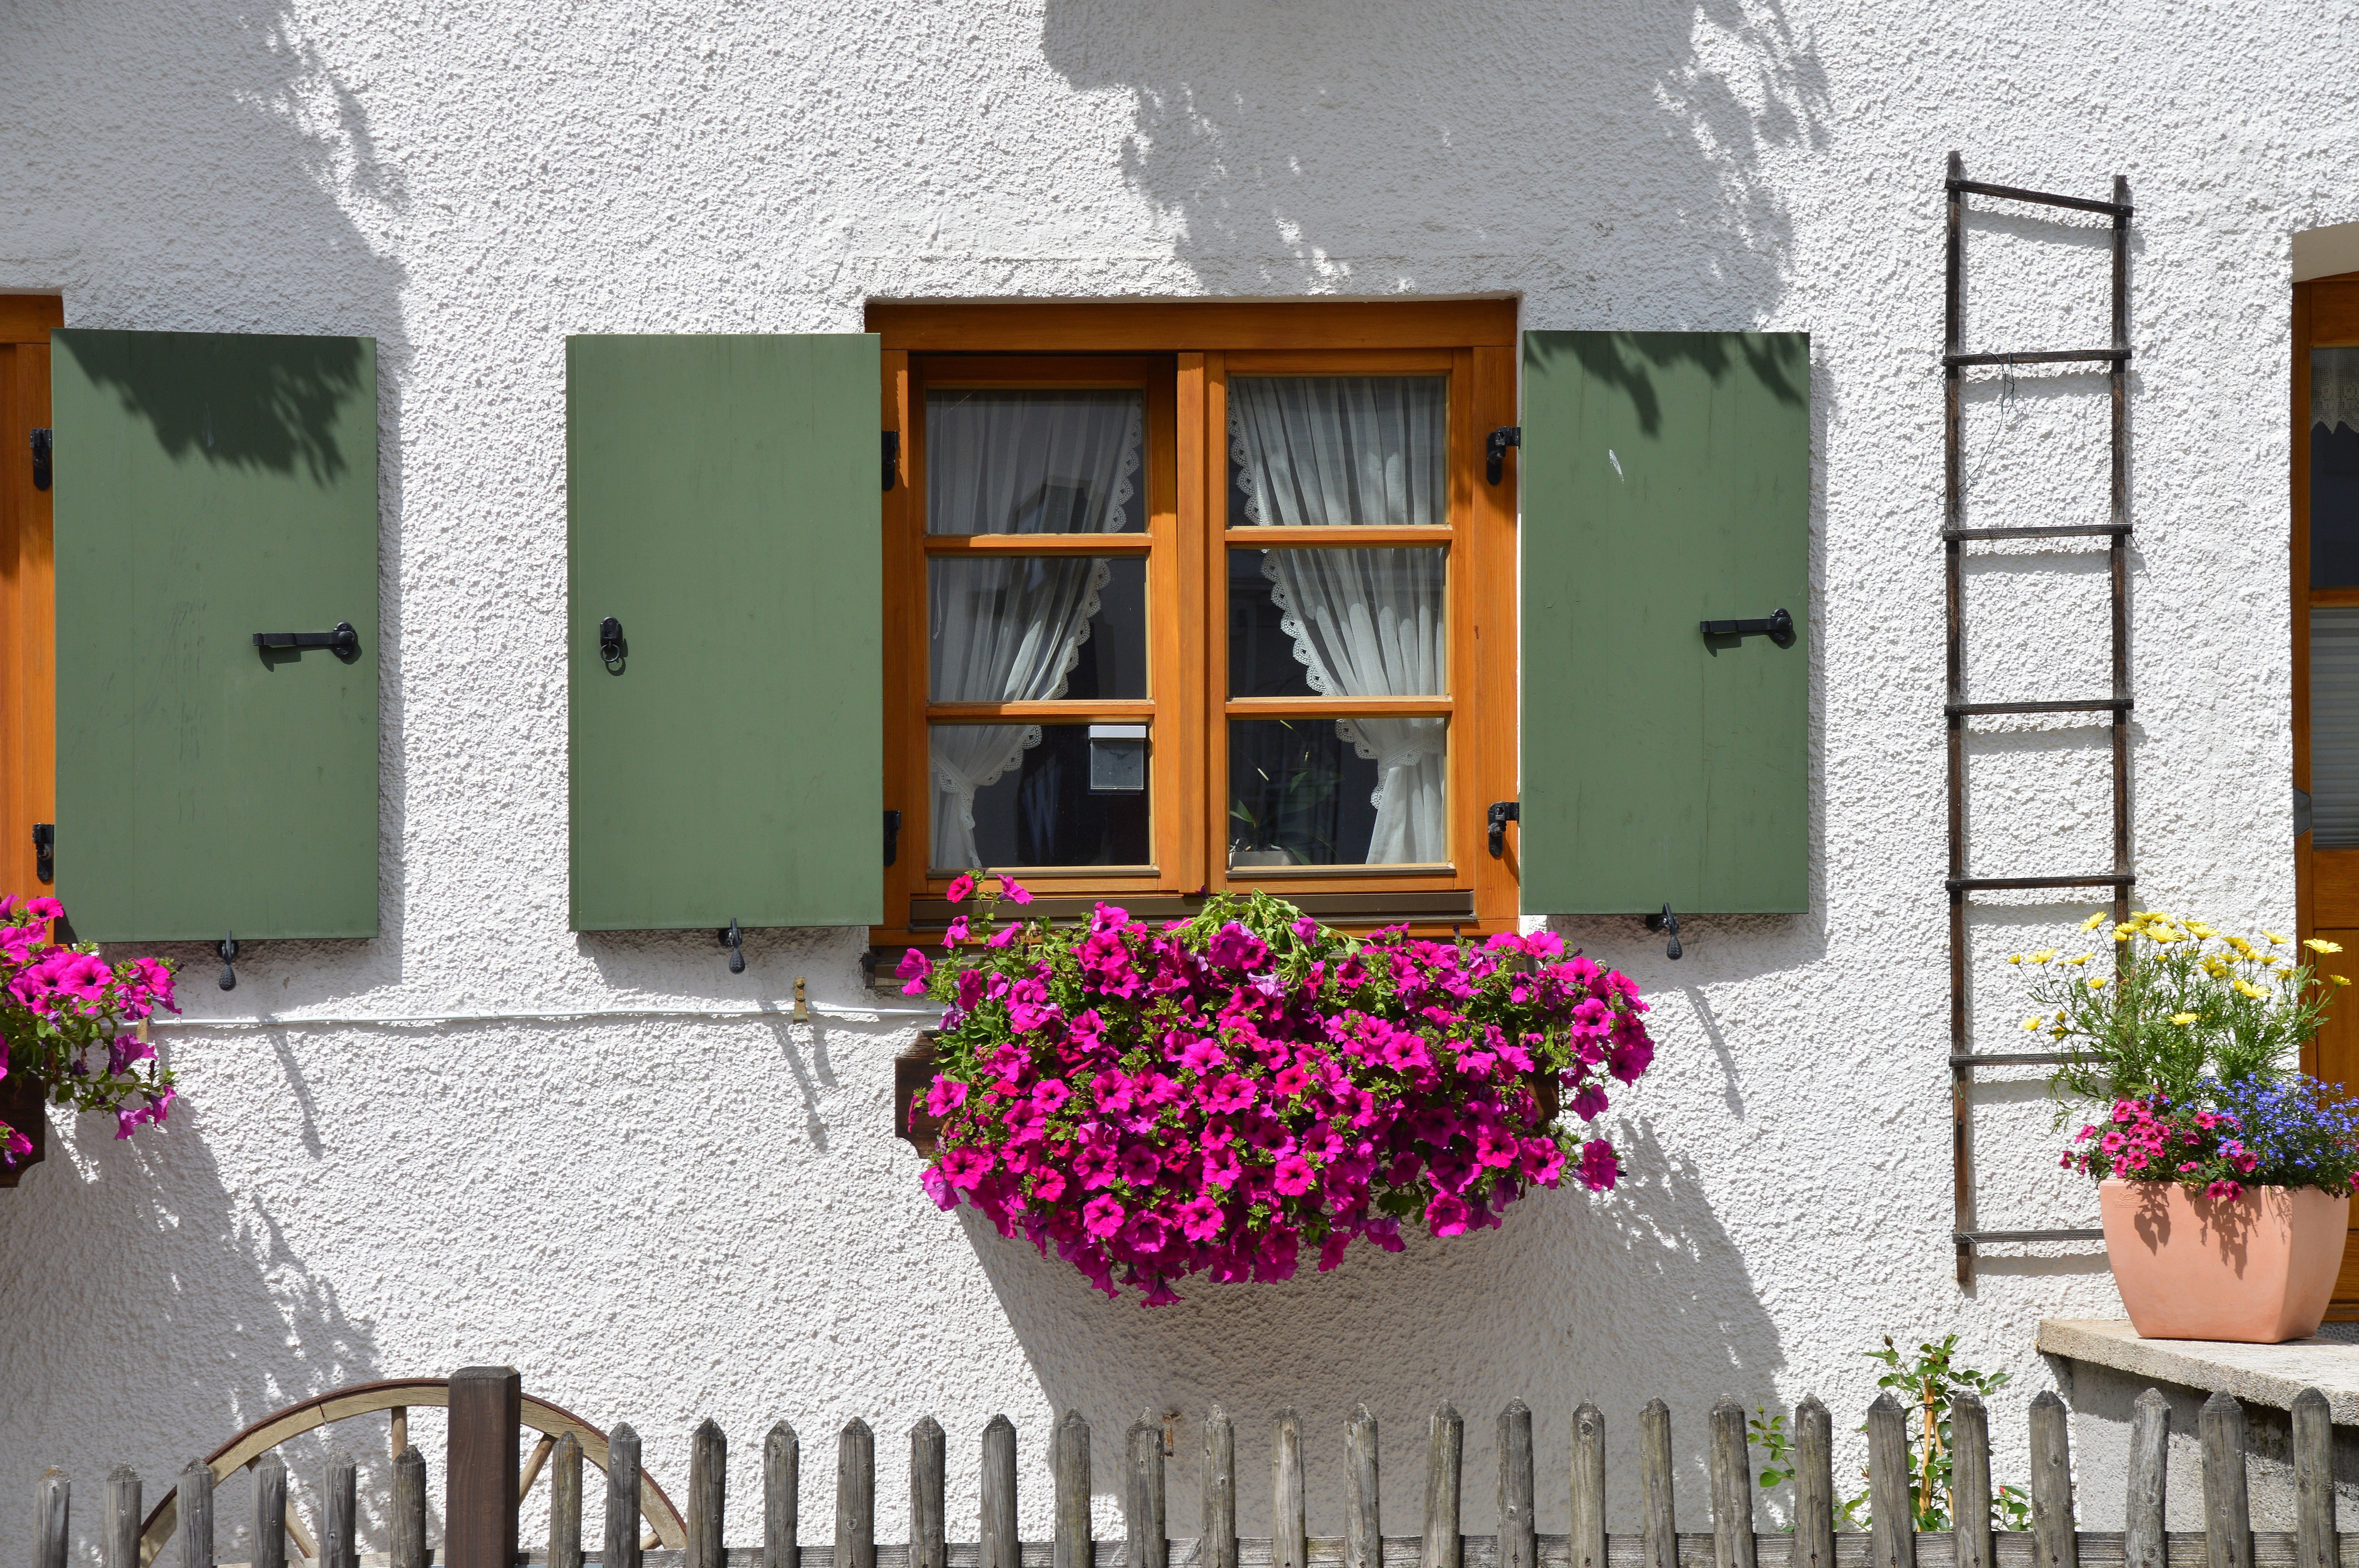
architecture, house, flower, window, building, home, wall, rustic, balcony, cottage, color, facade, colorful, apartment, shutter, interior design, head, bavarian, allg u, window flower, wooden shutters